Mustafa Doğan

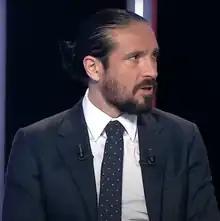
Doğan in 2021

Mustafa Doğan (born 1 January 1976) is a German former professional footballer of who played as a central defender. During his professional career, he played for teams in both Turkey, the country of his birth, and Germany, representing the Germany national team in 1999.